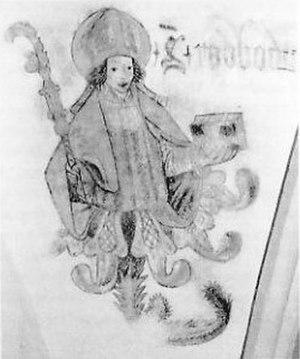
Radboud ou Radbod est un ancien évêque d'Utrecht de 899 à 917. Sa fête est le 29 novembre et le 25 juin on commémore la translation de son corps.